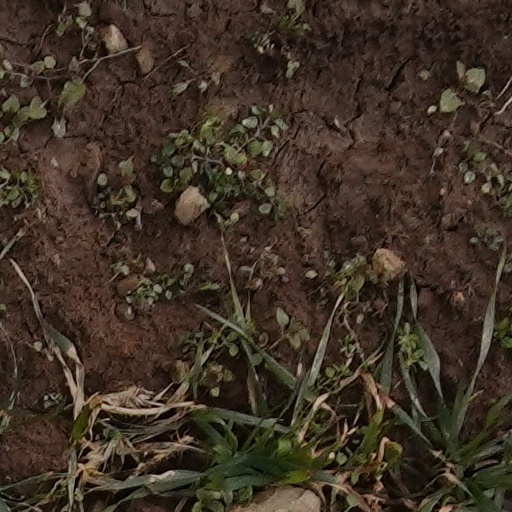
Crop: wheat